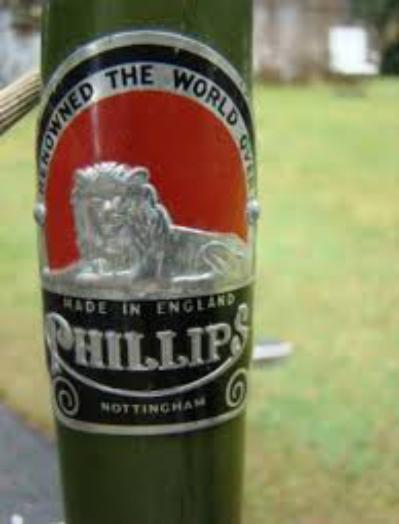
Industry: Transportation